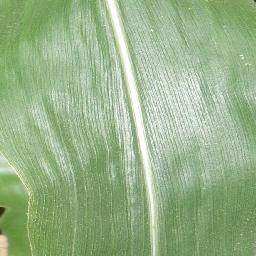
Label: Corn___healthy